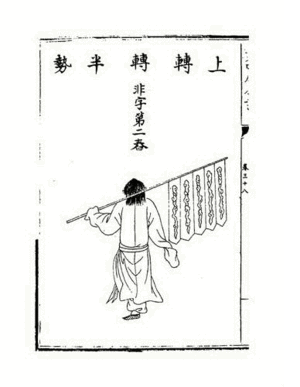
Zhu Zaiyu est un mathématicien, physicien, chorégraphe et musicien chinois. C'est un prince chinois de la dynastie Ming. En 1584, le prince Zhu décrit de manière innovante le tempérament égal par le moyen de calculs mathématiques précis.